Katrina Bowden

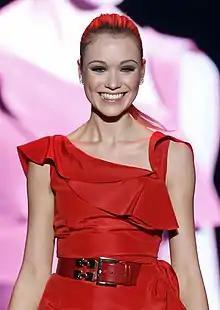
Bowden in 2011

Katrina Bowden (born September 19, 1988) is an American actress. After a two-episode arc on the ABC soap opera "One Life to Live" (2006), she received mainstream recognition for her recurring, later main, role as Cerie on the NBC sitcom "30 Rock" (2006–2013). As part of the ensemble cast, Bowden won the Screen Actors Guild Award for Outstanding Performance by an Ensemble in a Comedy Series in 2009.